Kilroy Was Here (1947 film)

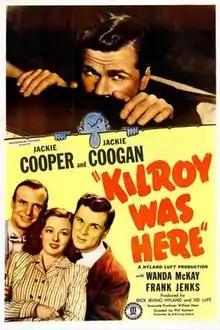
Theatrical release poster

Kilroy Was Here is a 1947 American comedy film directed by Phil Karlson and written by Dick Irving Hyland. The film stars Jackie Cooper, Jackie Coogan, Wanda McKay, Frank Jenks, Norman Phillips Jr. and Rand Brooks. It was released on July 19, 1947 by Monogram Pictures.